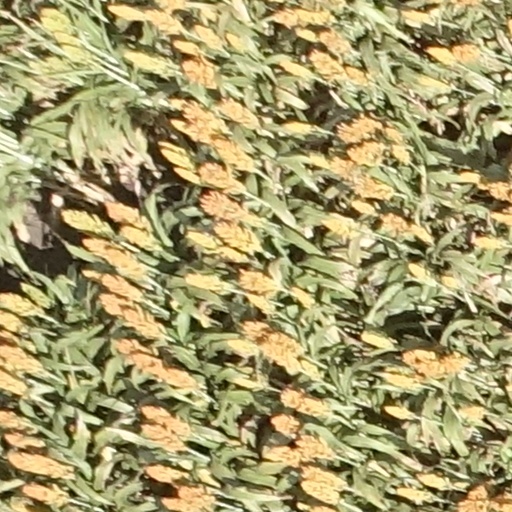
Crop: sorghum